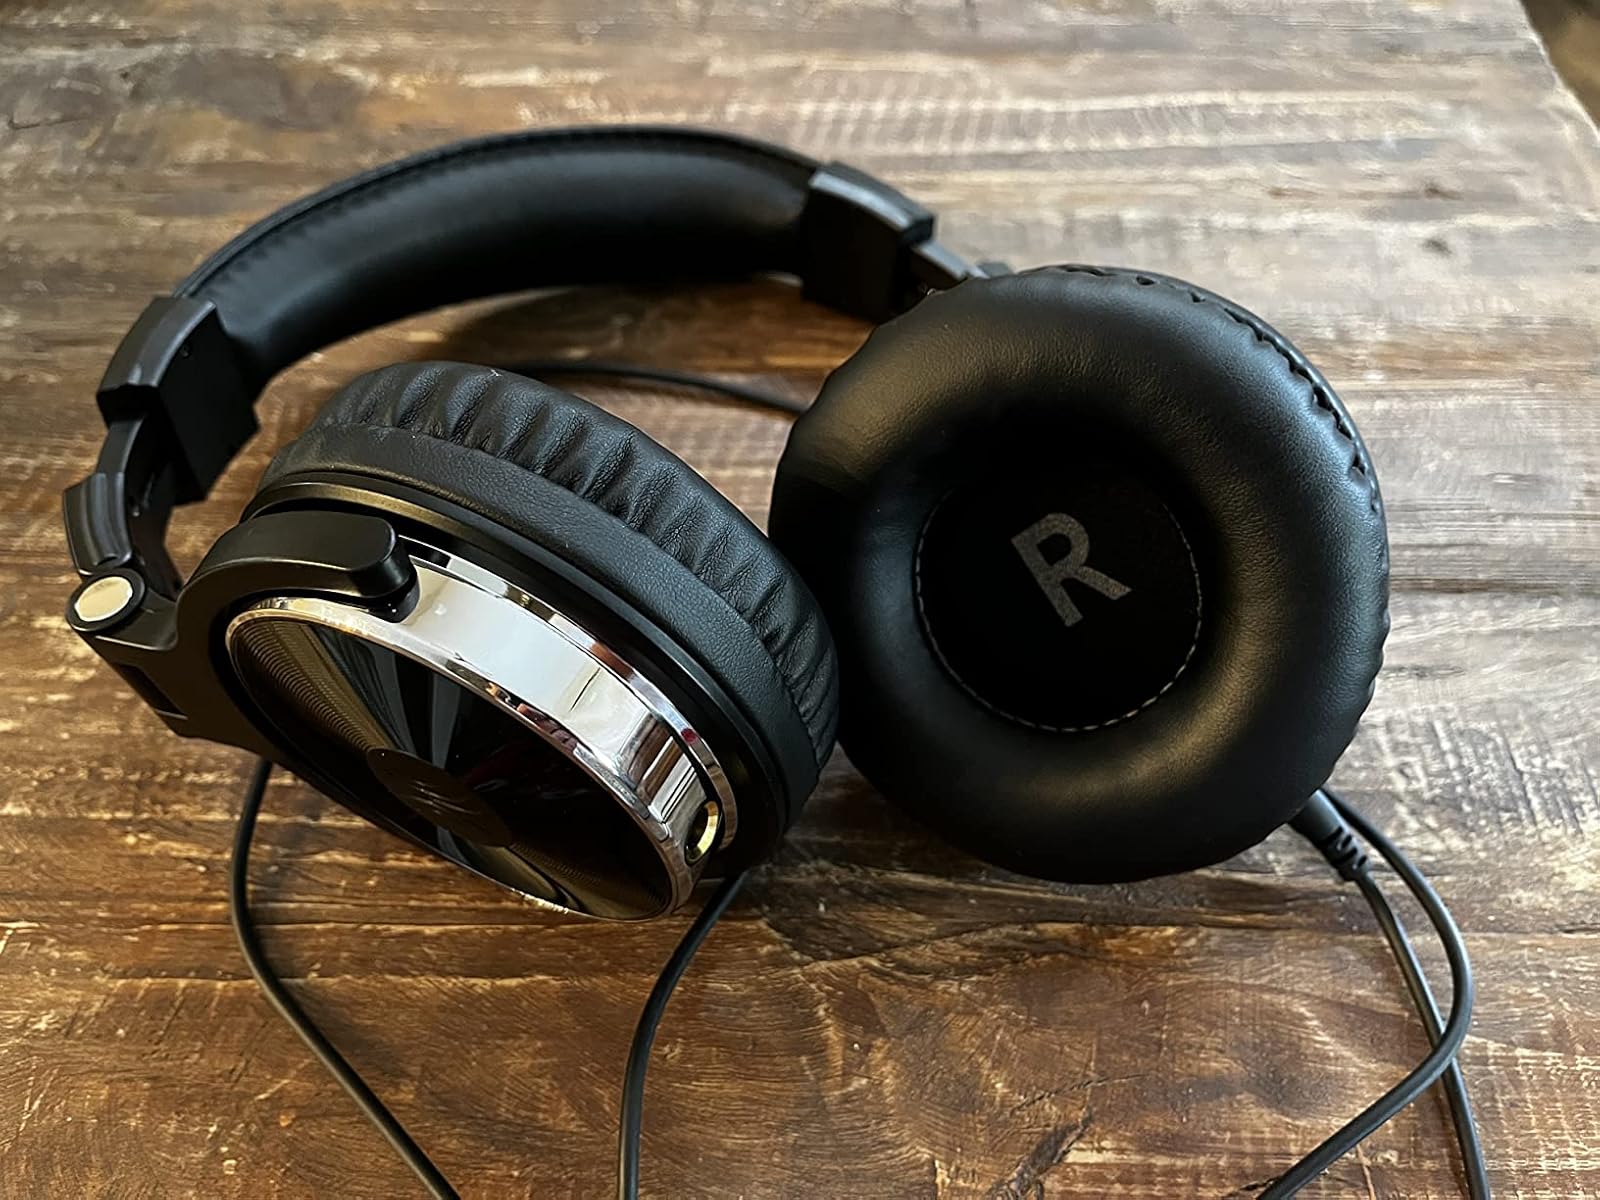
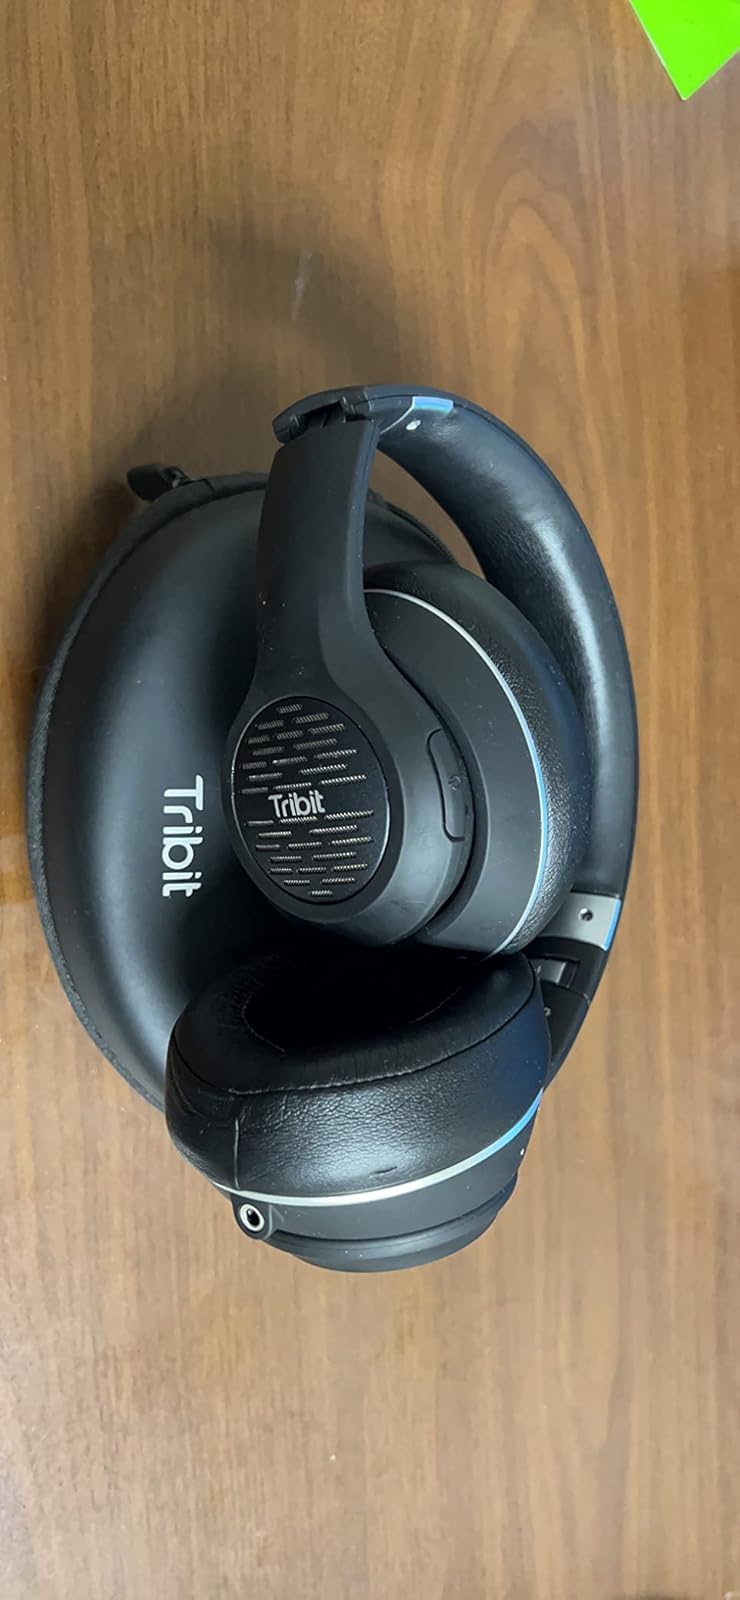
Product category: headphones
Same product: no